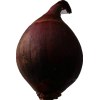
Label: red_onion